Jurassic Park III: The DNA Factor

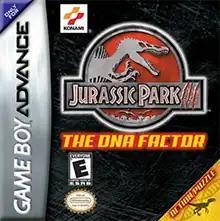
North American box art

Jurassic Park III: The DNA Factor is a side scrolling and puzzle game set in the "Jurassic Park" movie universe. It was developed by Konami Computer Entertainment Hawaii and published by Konami for the Game Boy Advance. It was coincided with the release of the film "Jurassic Park III" on July 17, 2001.